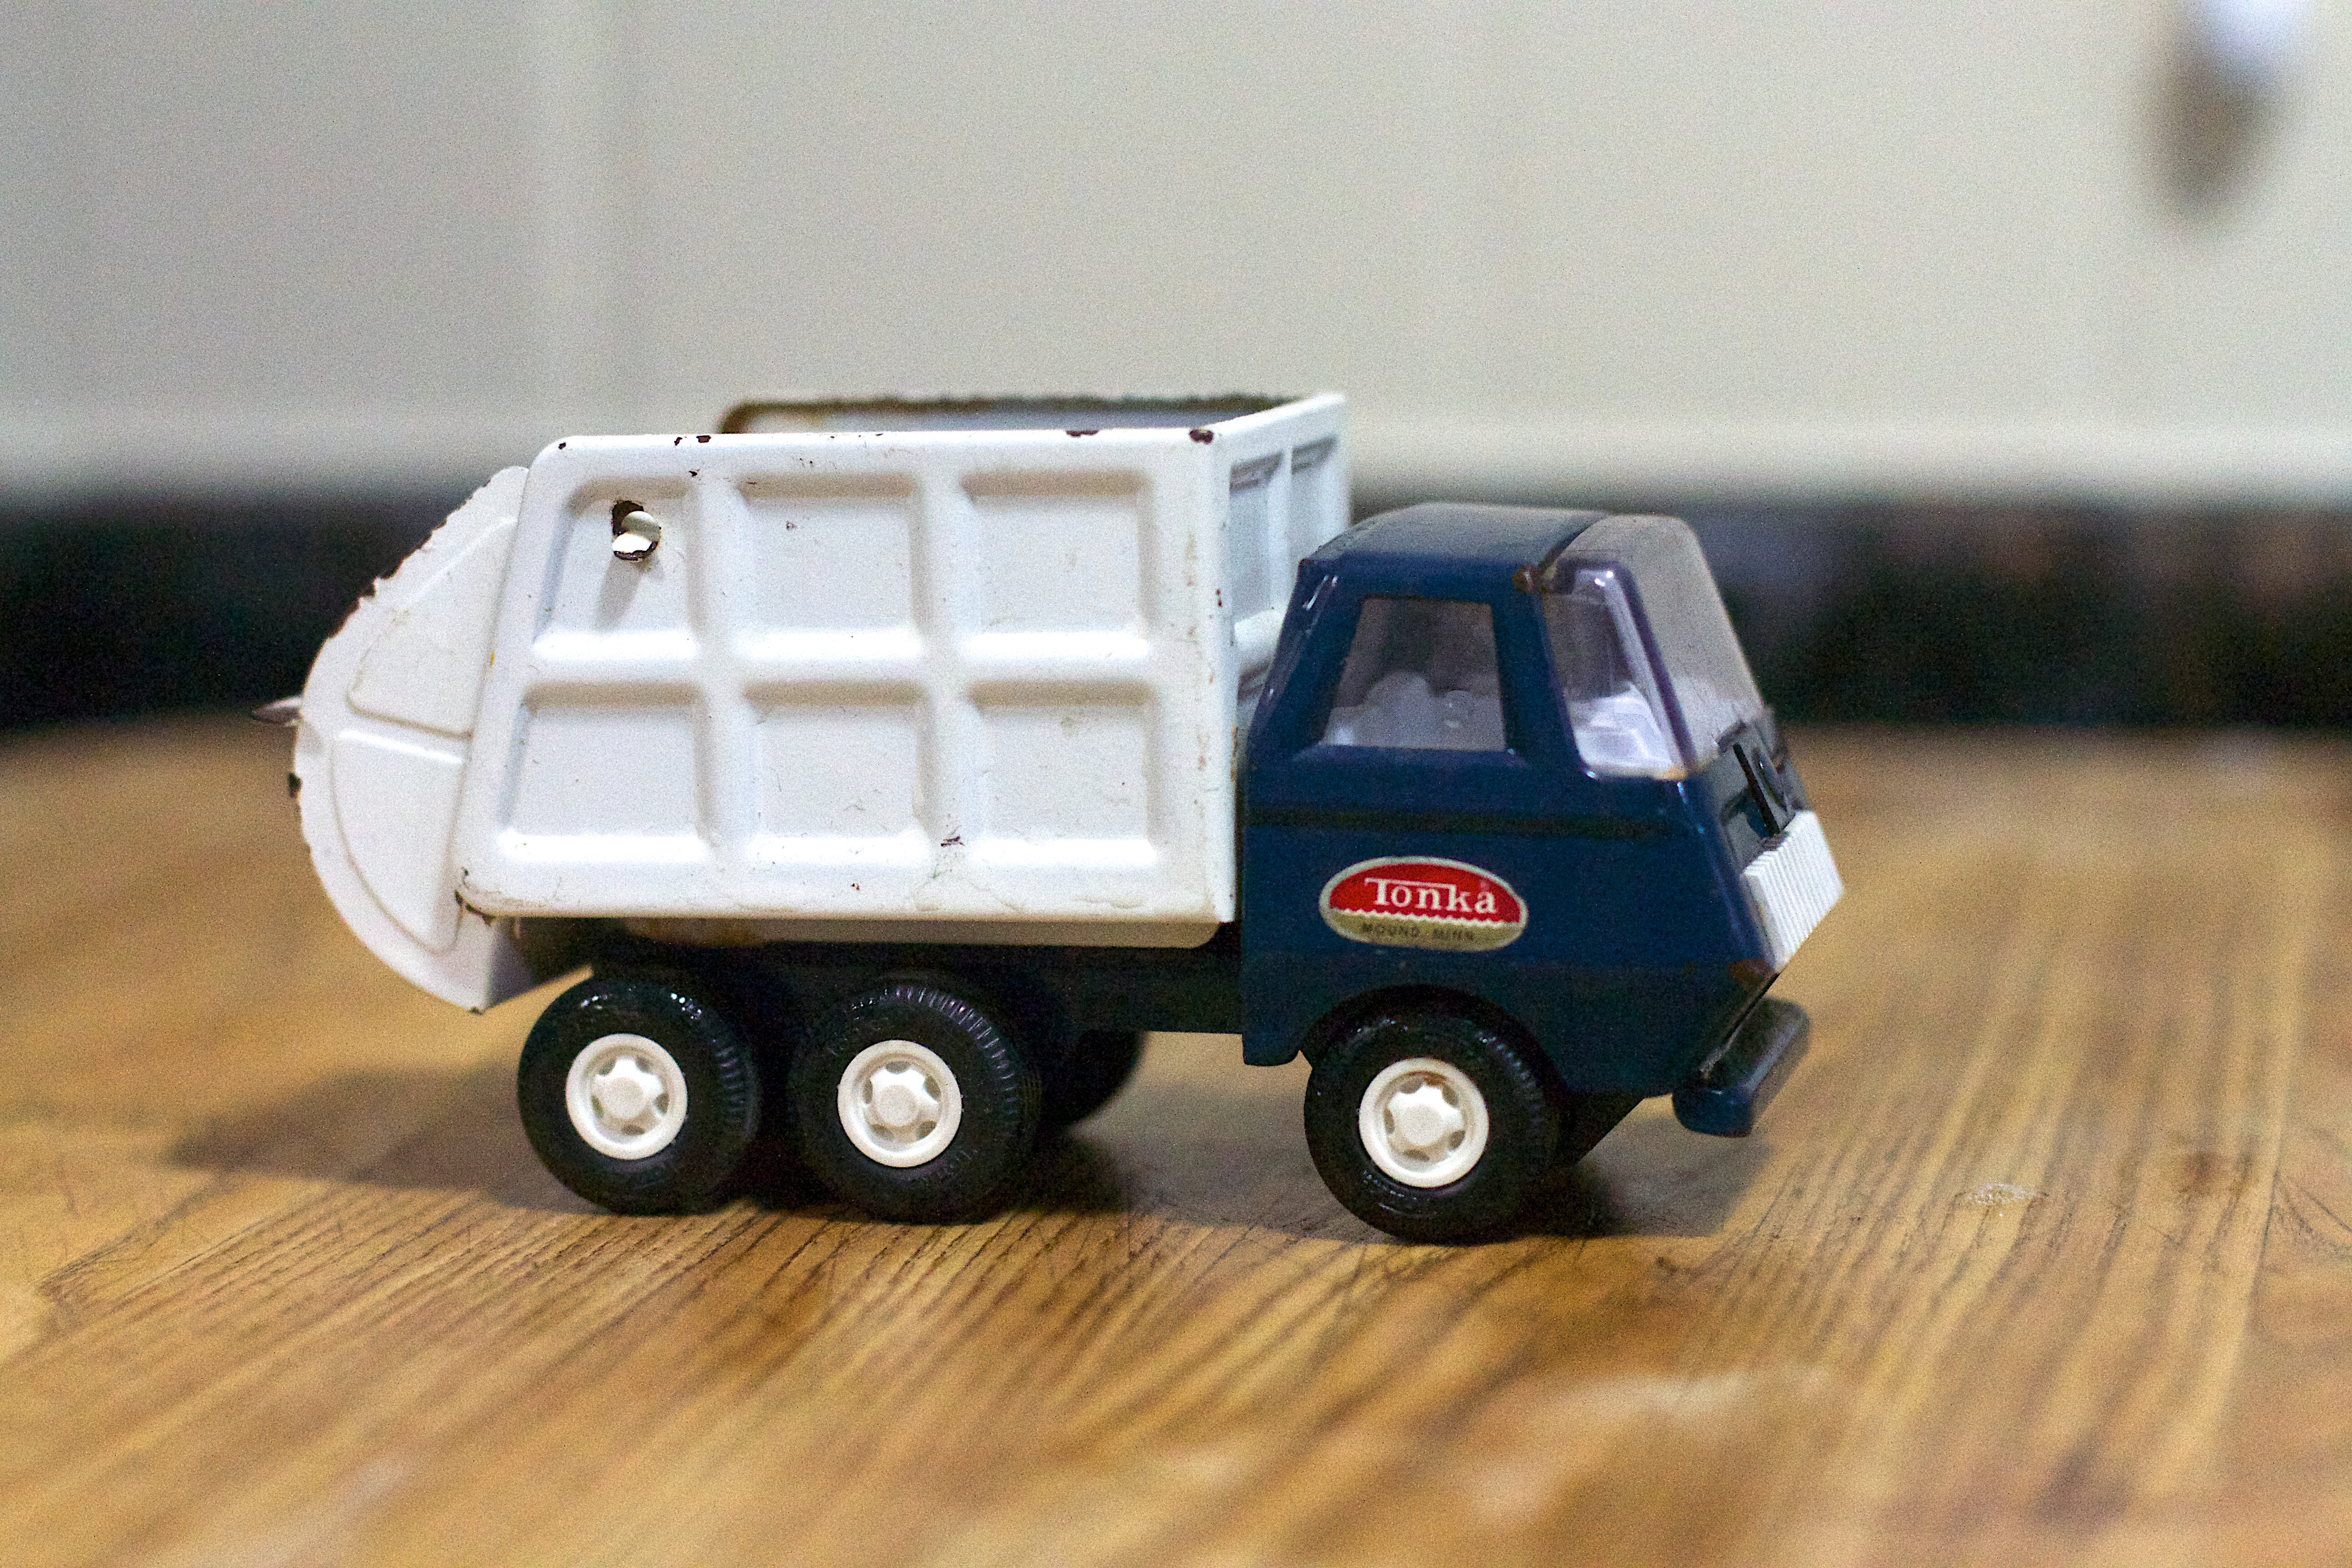
car, truck, vehicle, toy, 2015365, model car, land vehicle, scale model, automobile make, military vehicle